The Gobbins

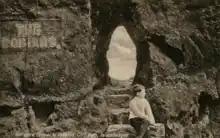
Wise's Eye at The Gobbins

The Gobbins became a must-see for tourists and locals alike – including many visitors from Britain who came via the steamer service to Larne and stayed there or in Whitehead. Tourists could book trips to The Gobbins through their hotel, with each having certain days of the week for visiting with their own guide. Posters advertising The Gobbins were placed in Belfast tram carriages and at railway stations. Day-trippers were encouraged to travel to Ballycarry railway station for The Gobbins. From there they could walk or hire a local 'Irish jaunting car' to get to the path itself.